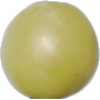
Label: Grape White 2